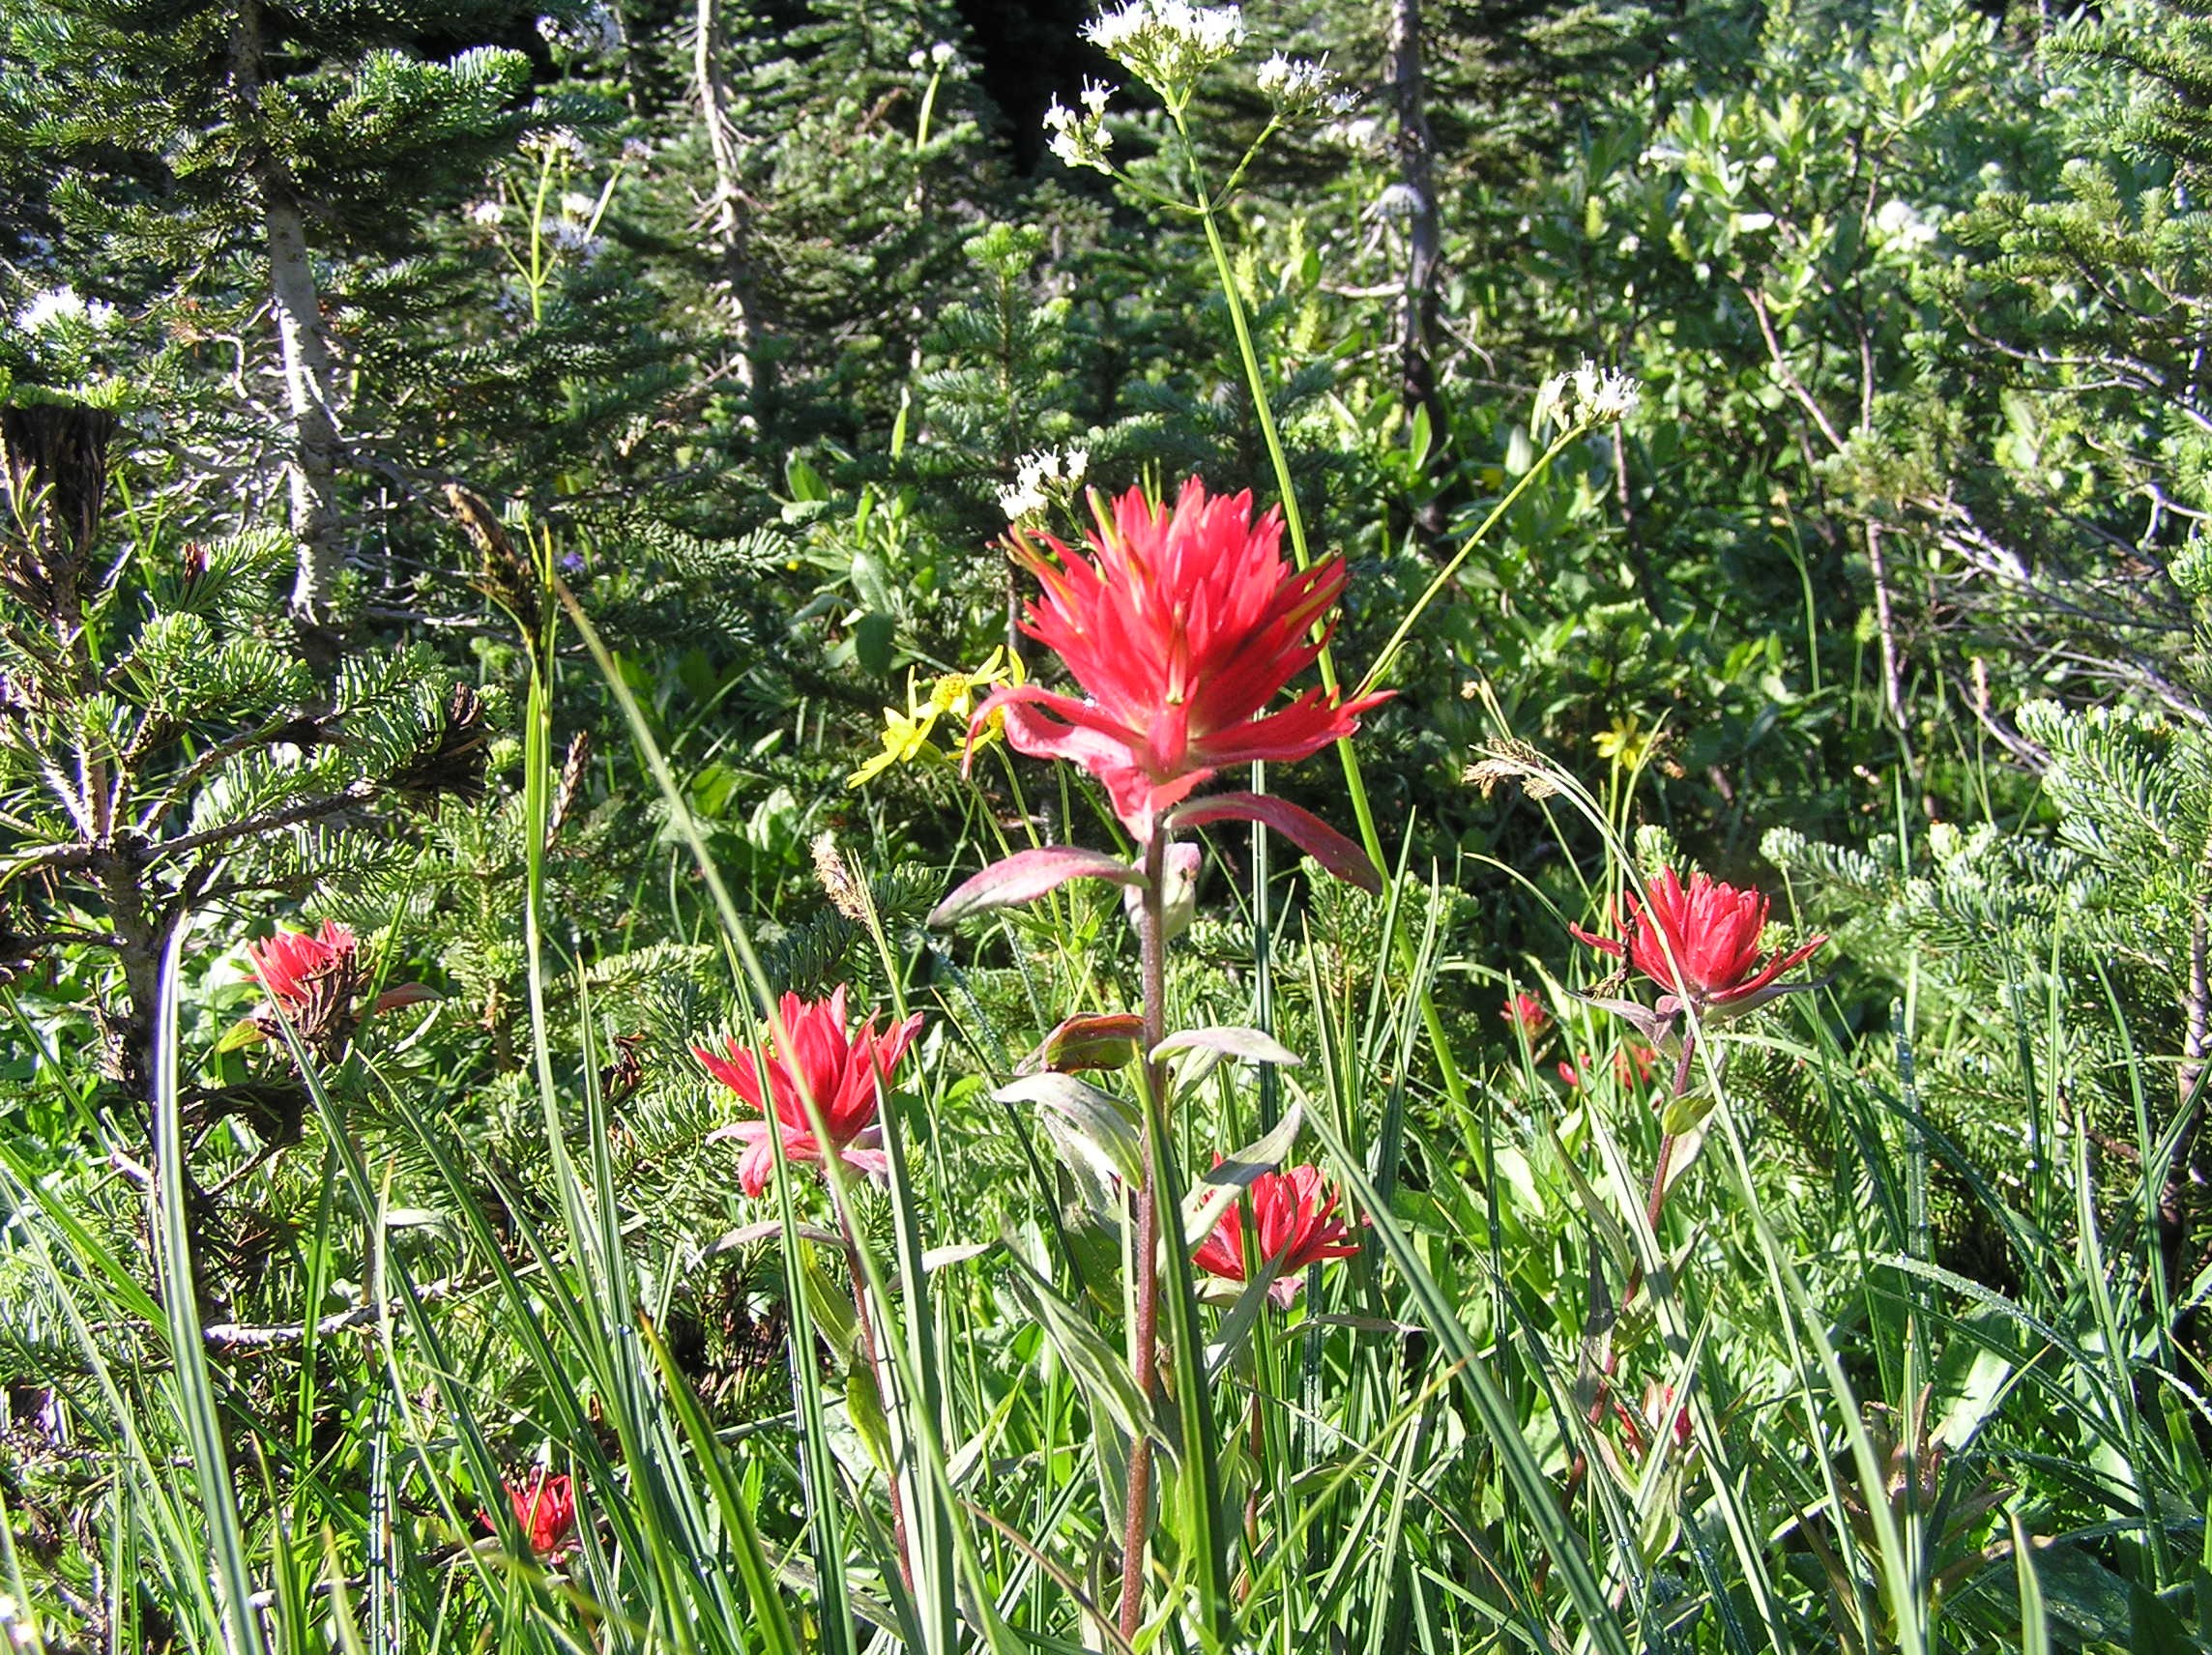
nature, blossom, plant, meadow, prairie, flower, petal, bloom, floral, red, color, alpine, botany, garden, flora, wildflower, flowers, vegetation, shrub, habitat, meadows, flowering plant, land plant